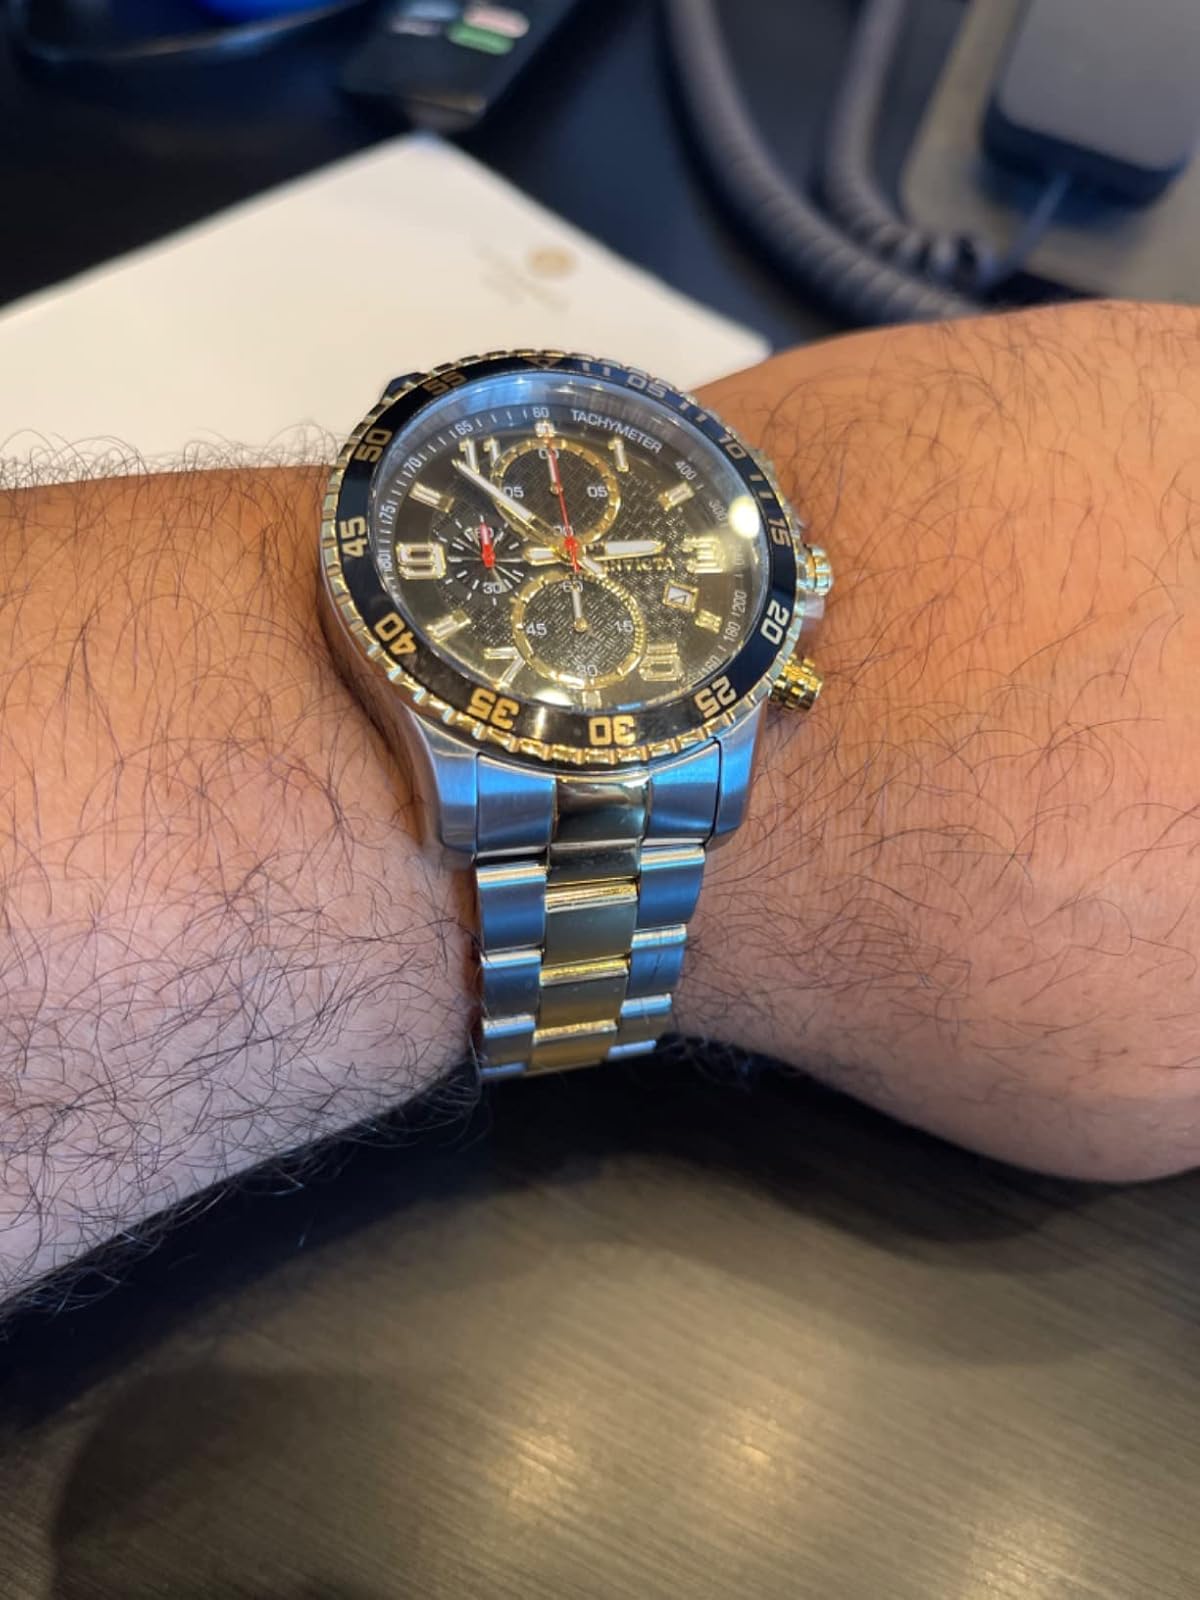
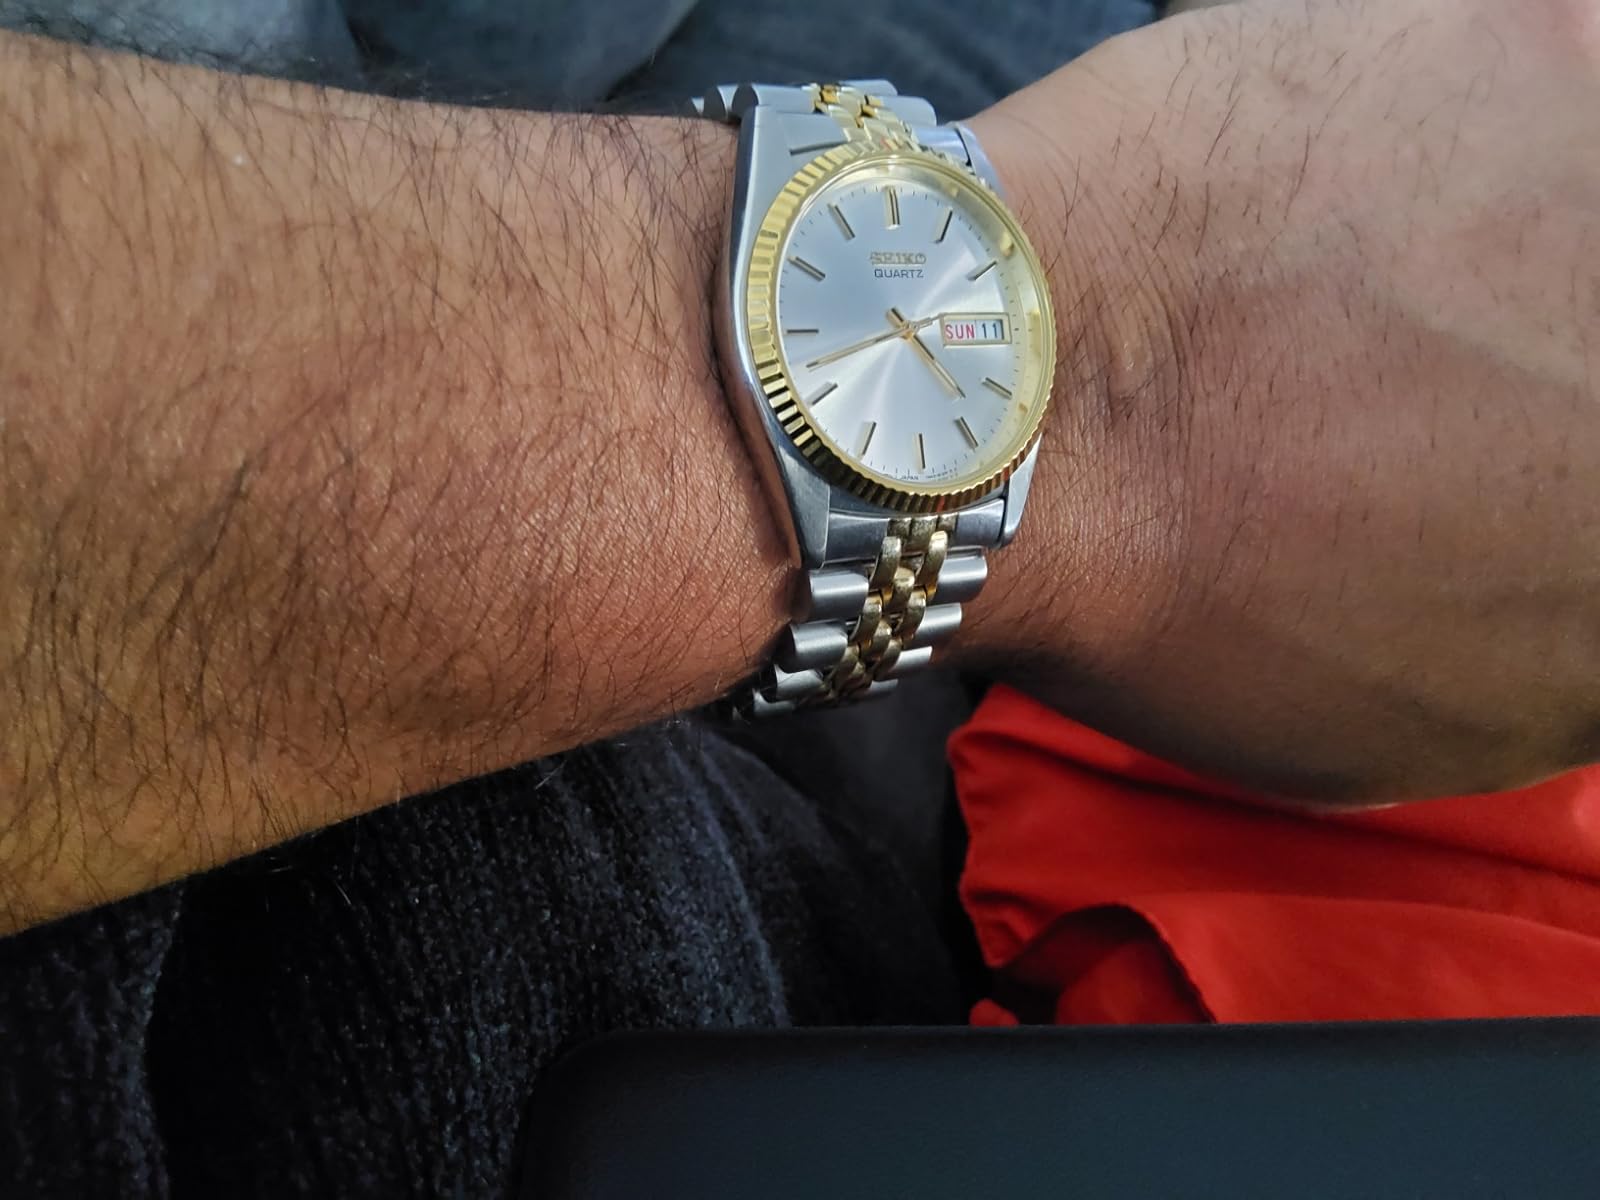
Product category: accessories_watch
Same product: no